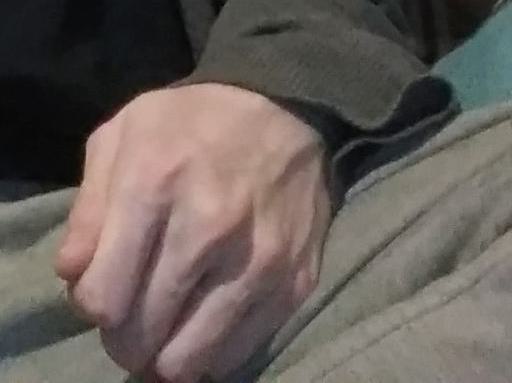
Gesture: no_gesture